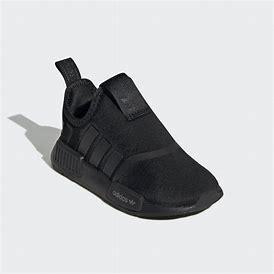
Brand: Adidas
Model: NMD 360